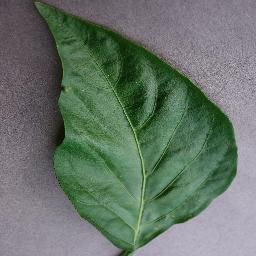
Label: Pepper,_bell___healthy